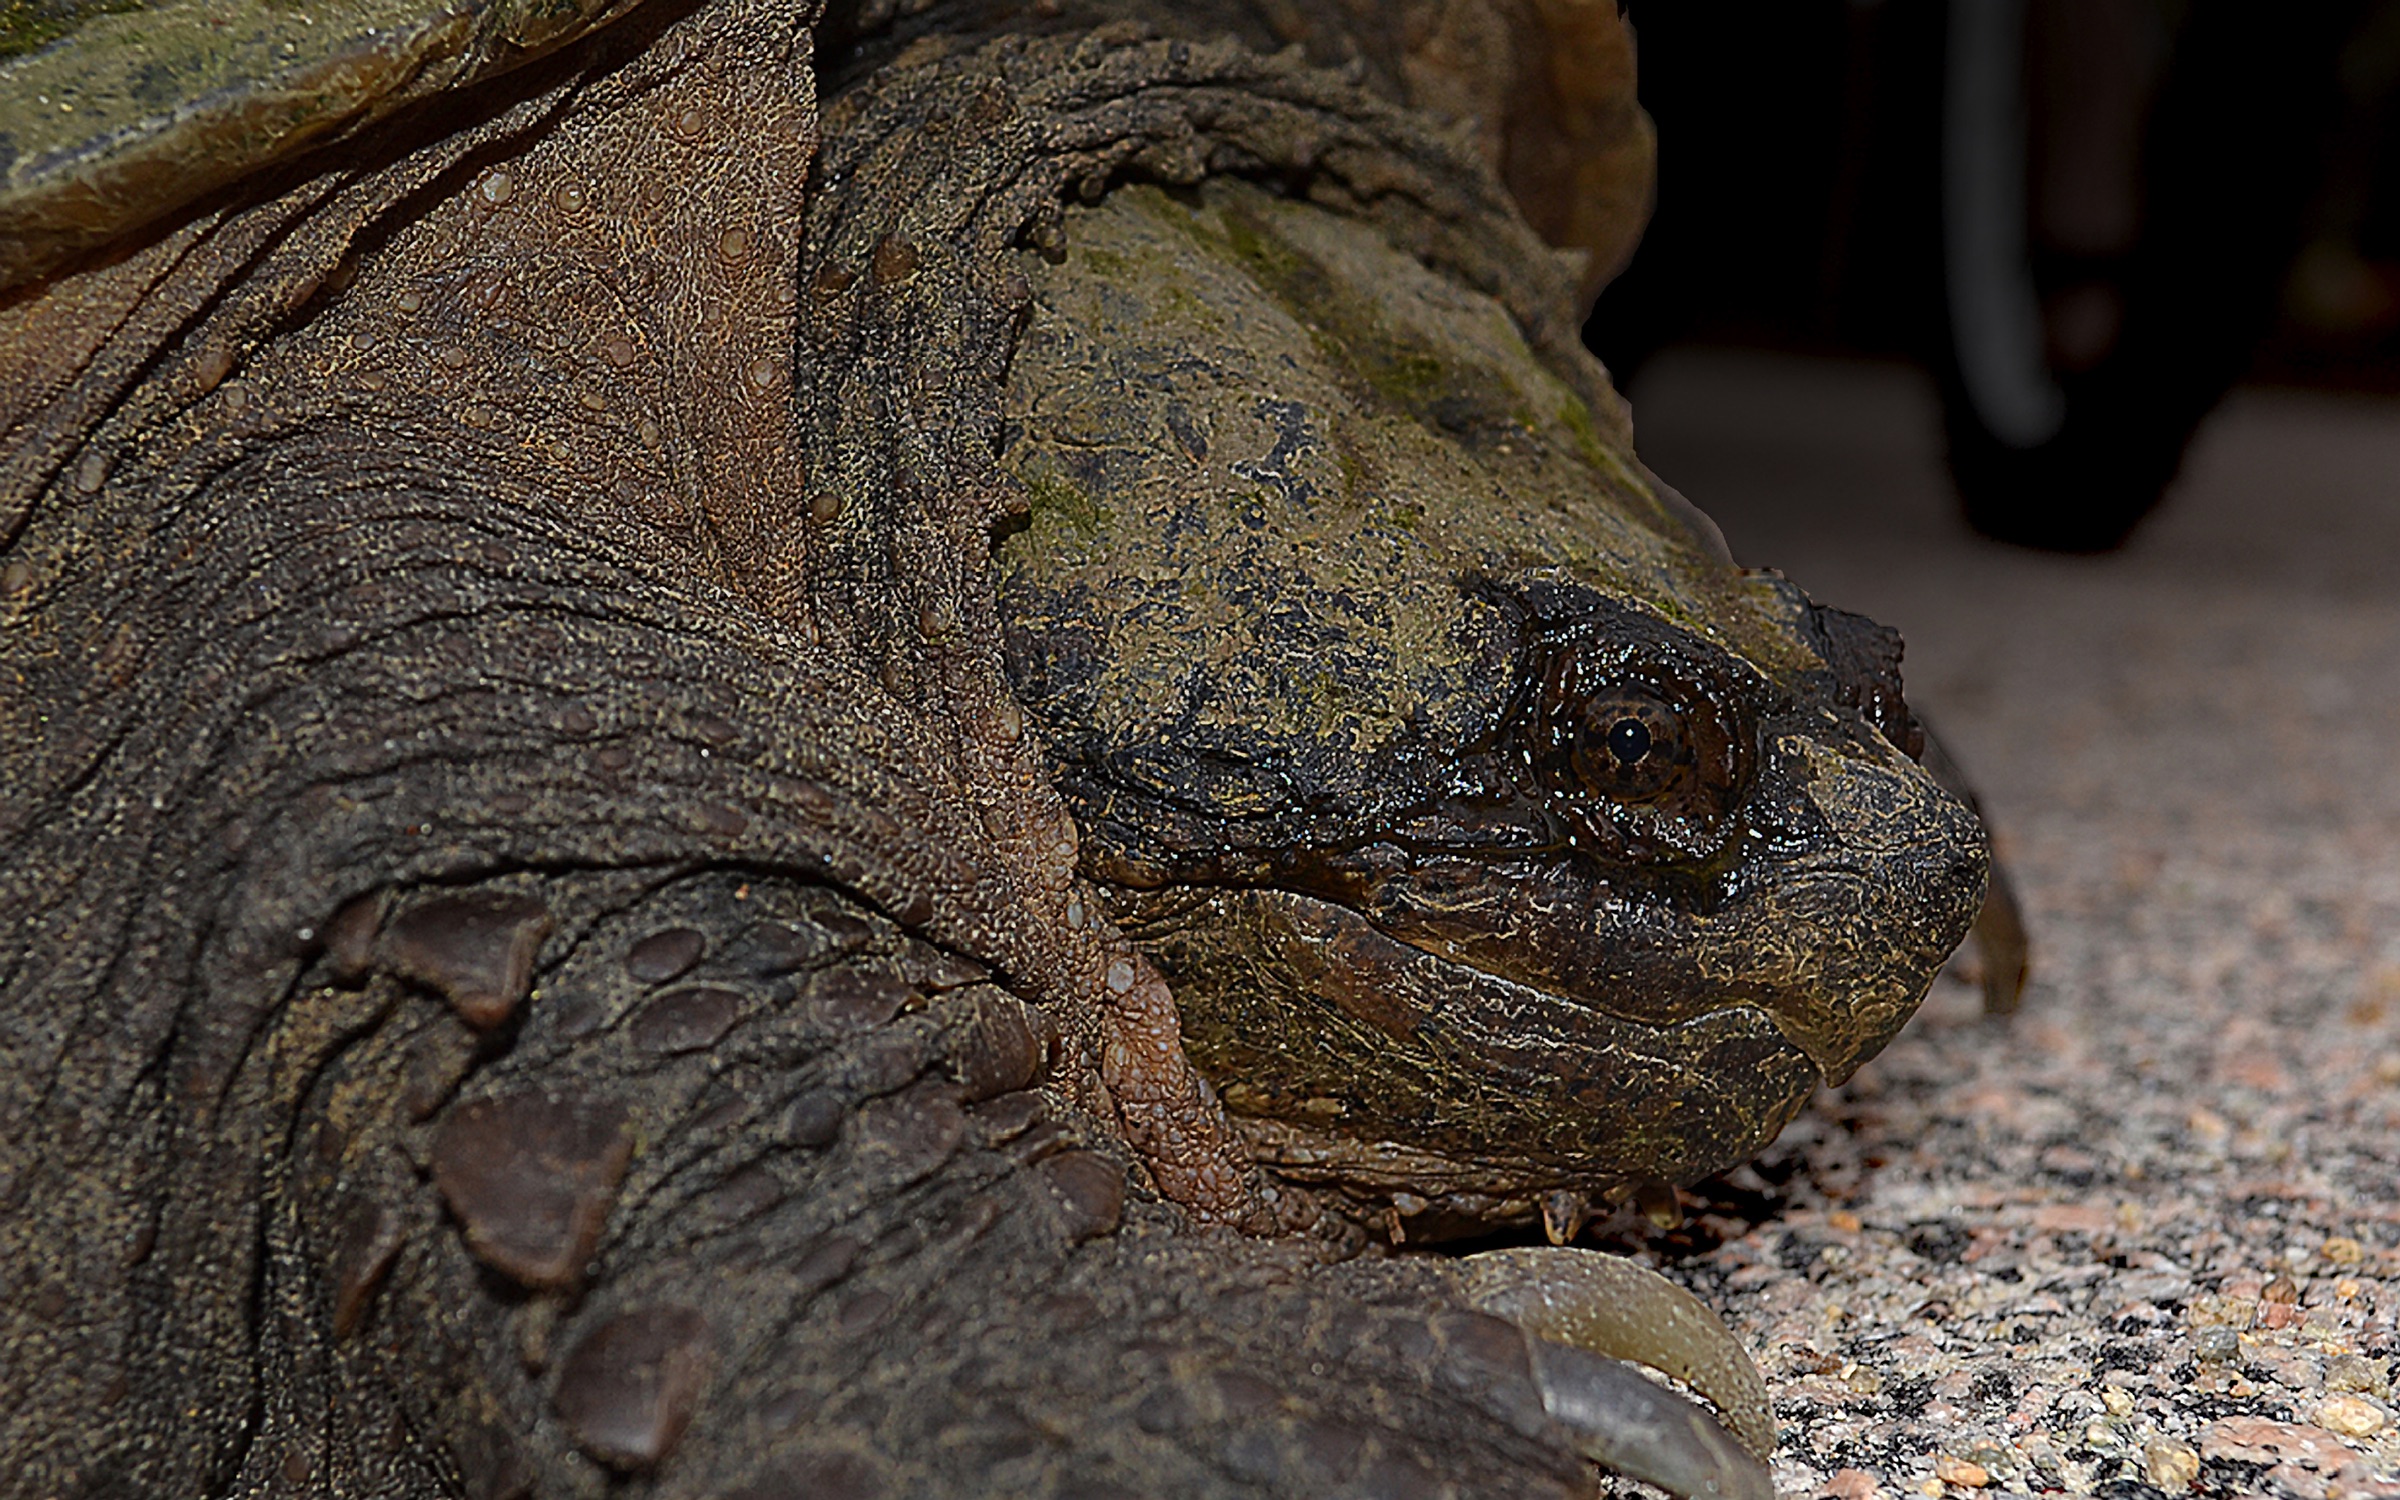
wildlife, reptile, iguana, fauna, lizard, close up, temple, tortoise, vertebrate, common snapping turtle, chelydridae